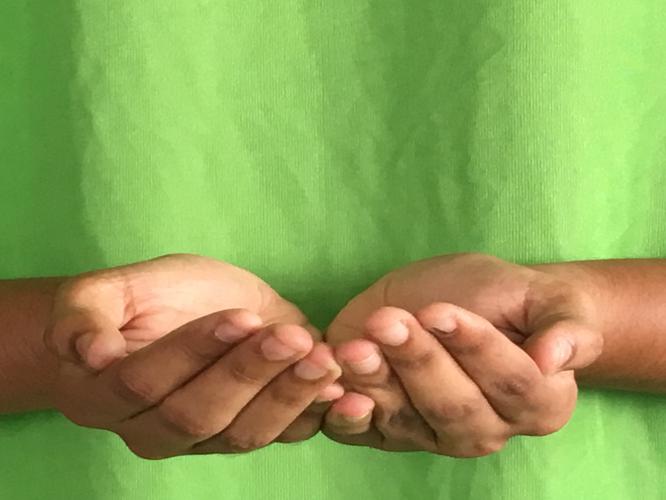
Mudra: Pushpaputa
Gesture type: double_hand